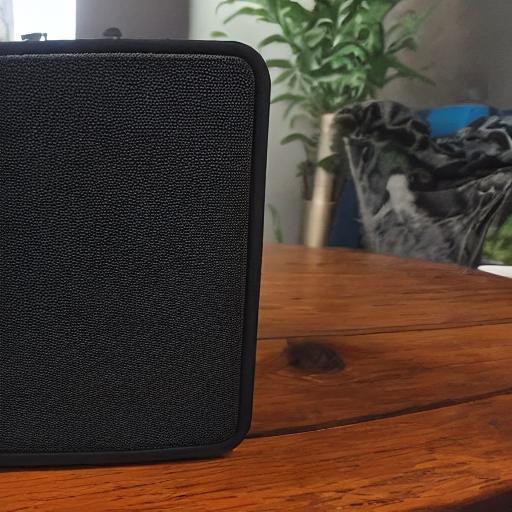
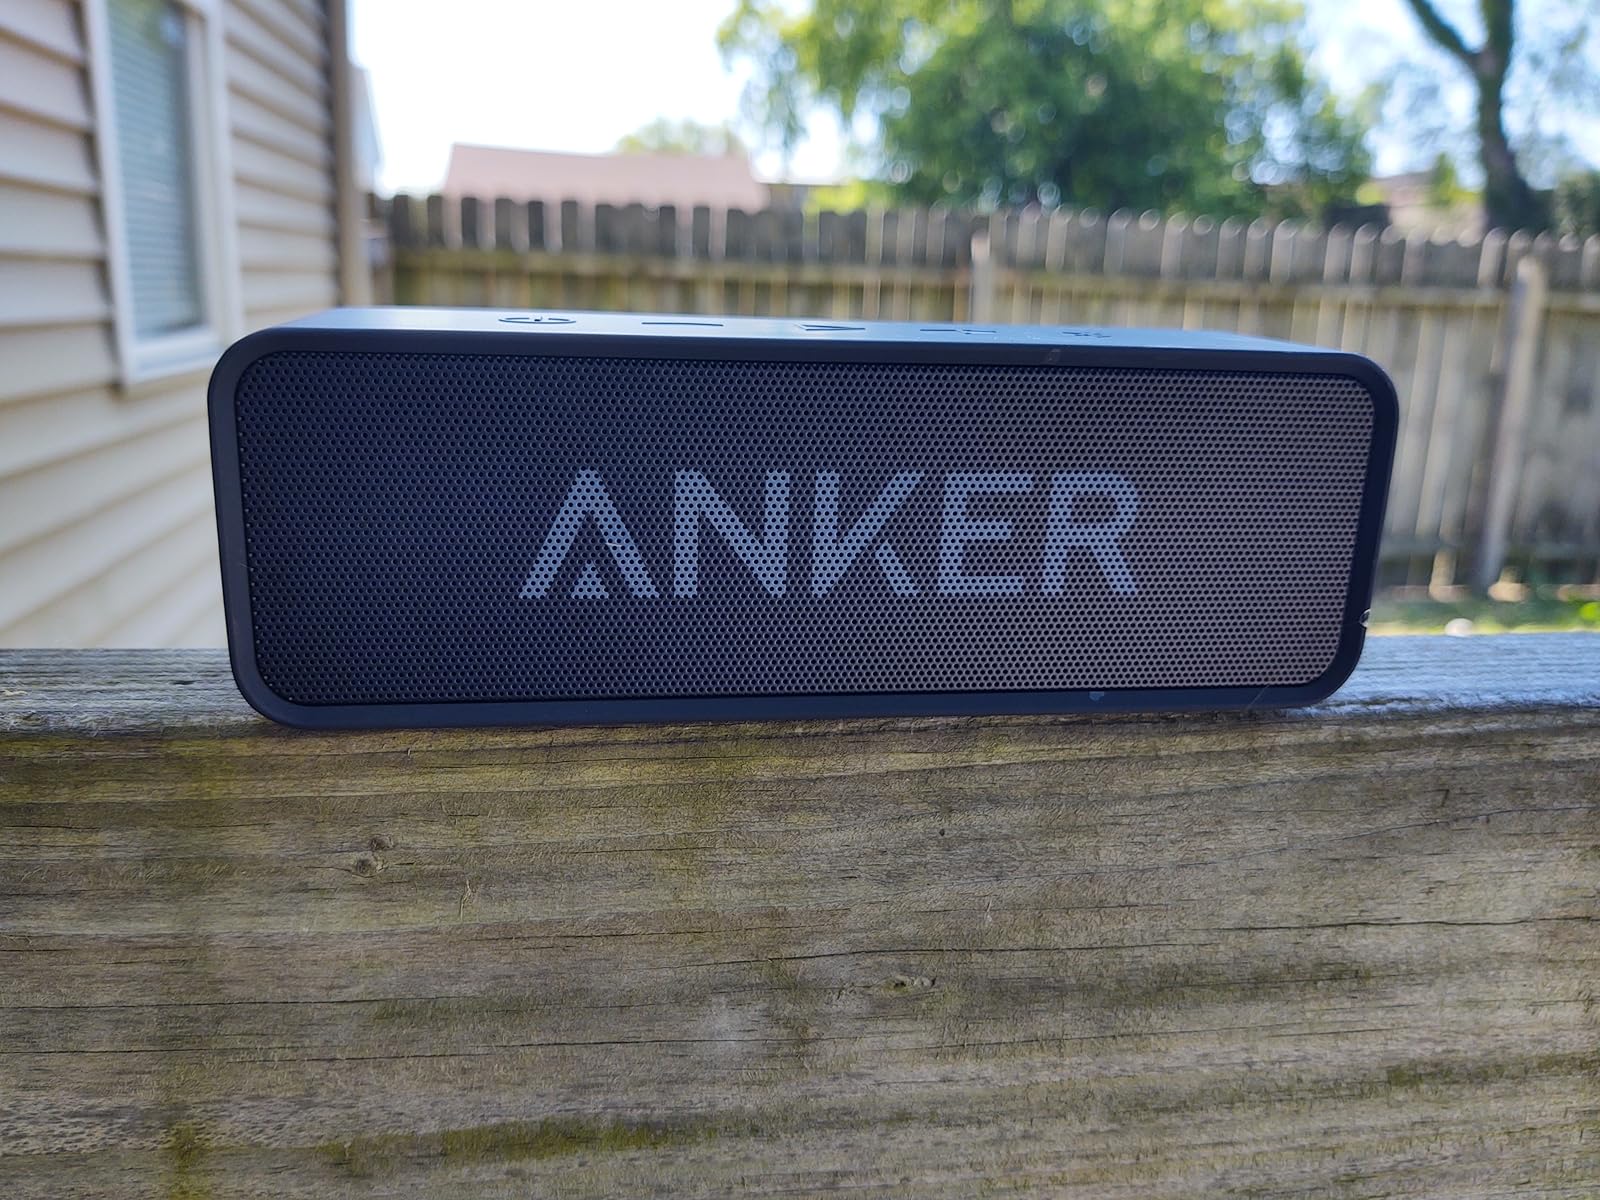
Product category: speaker
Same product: no